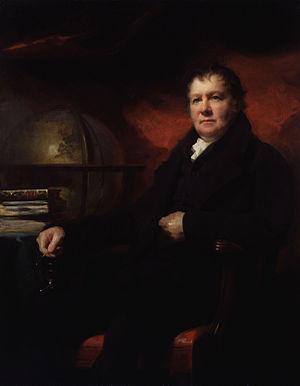
John Playfair est un scientifique écossais né à Benvie. Il est surtout connu pour avoir vulgarisé l'œuvre de son compatriote James Hutton sur la théorie de l'origine plutonique de la Terre.